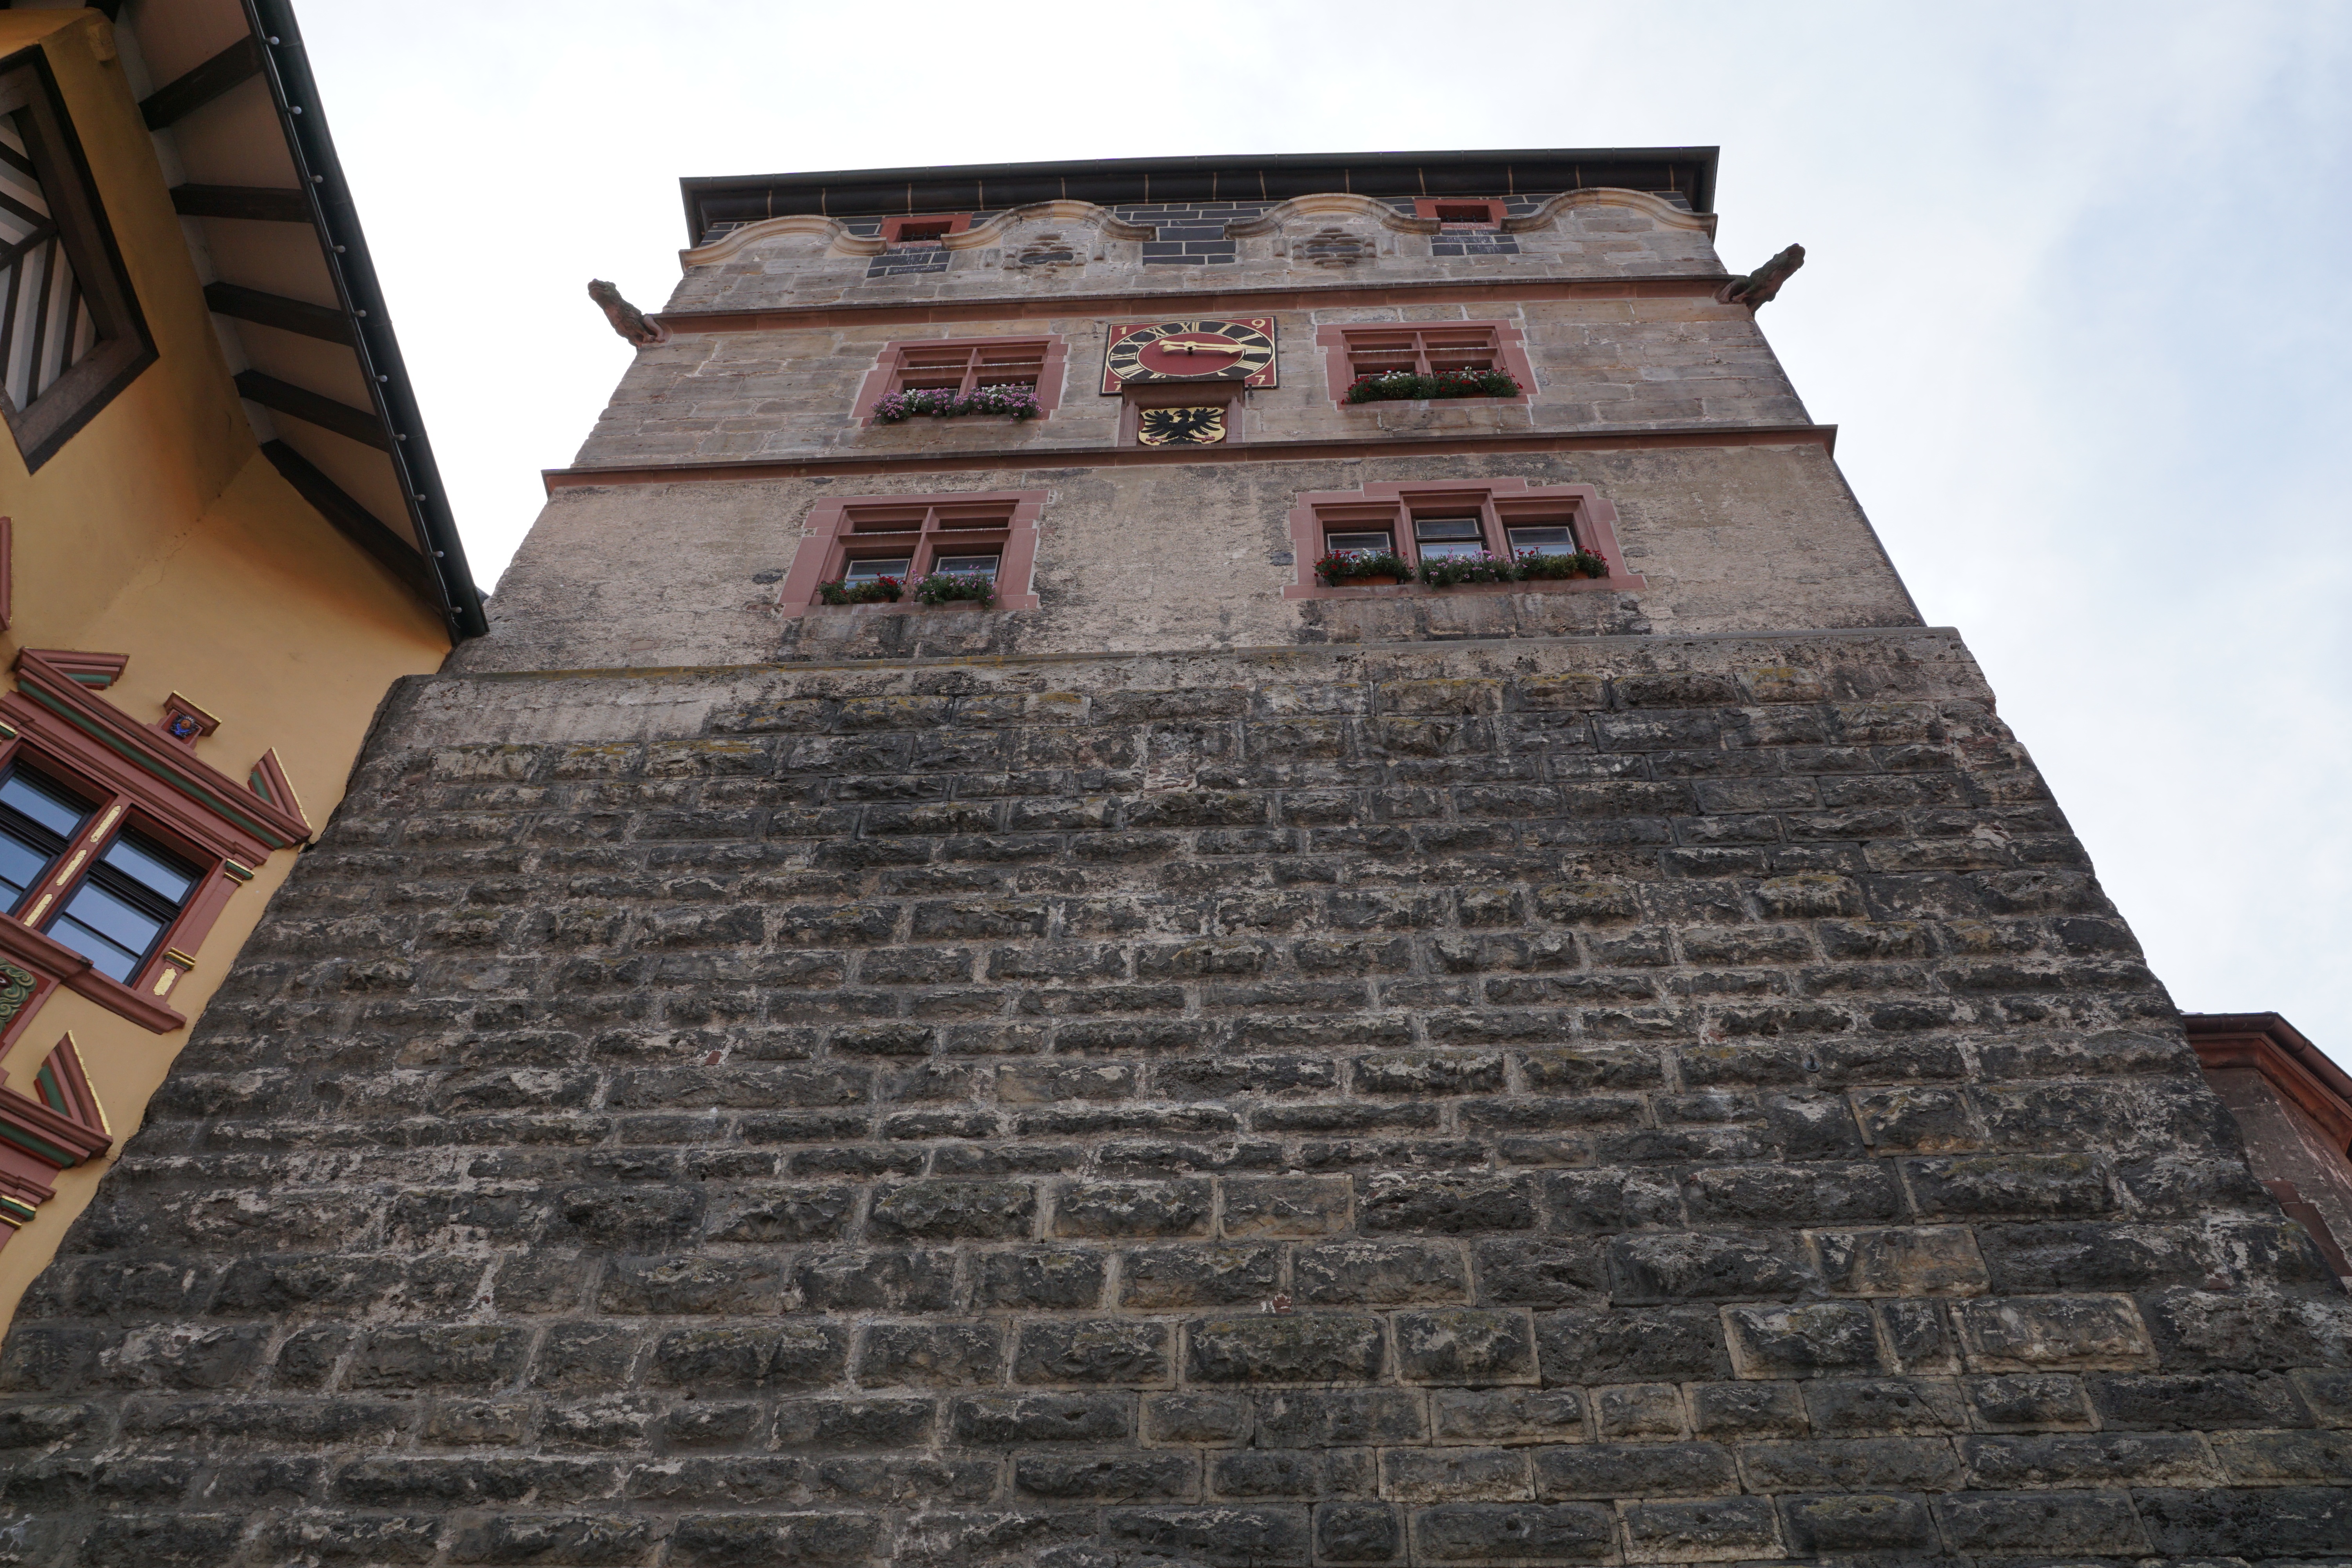
window, building, home, wall, monument, tower, landmark, facade, temple, germany, historically, archaeological site, historic site, ancient history, rottweil, black gate